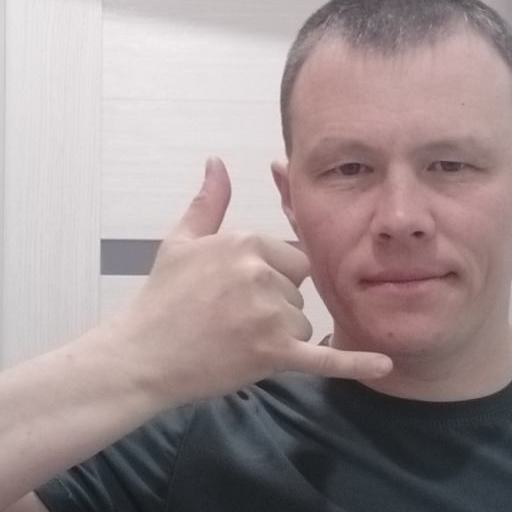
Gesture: call